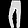
Label: Trouser